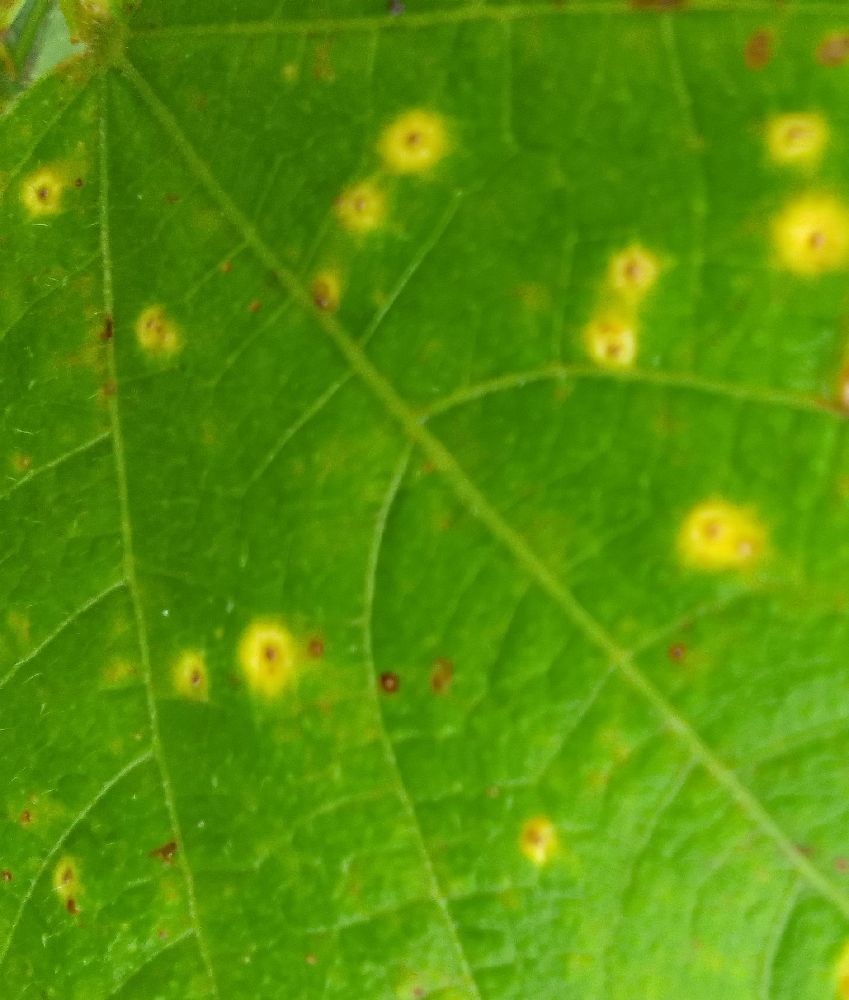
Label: rust